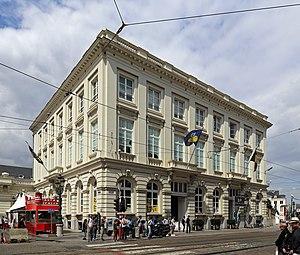
Bruxelles (Belgique)